Karel Piták

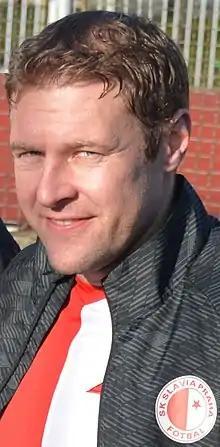
Piták in 2016

Karel Piták (born 28 January 1980) is a Czech association football manager and former player.